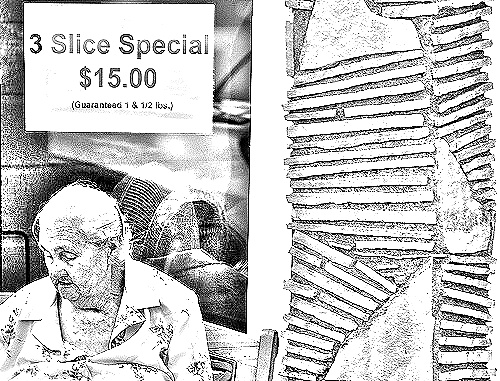
Portrait style: Sketch Portrait